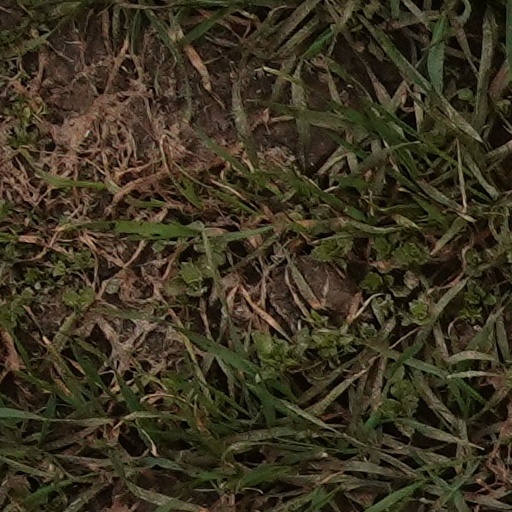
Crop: wheat